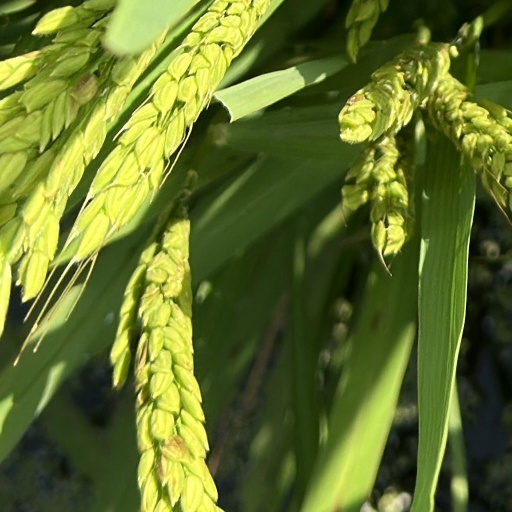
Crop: rice